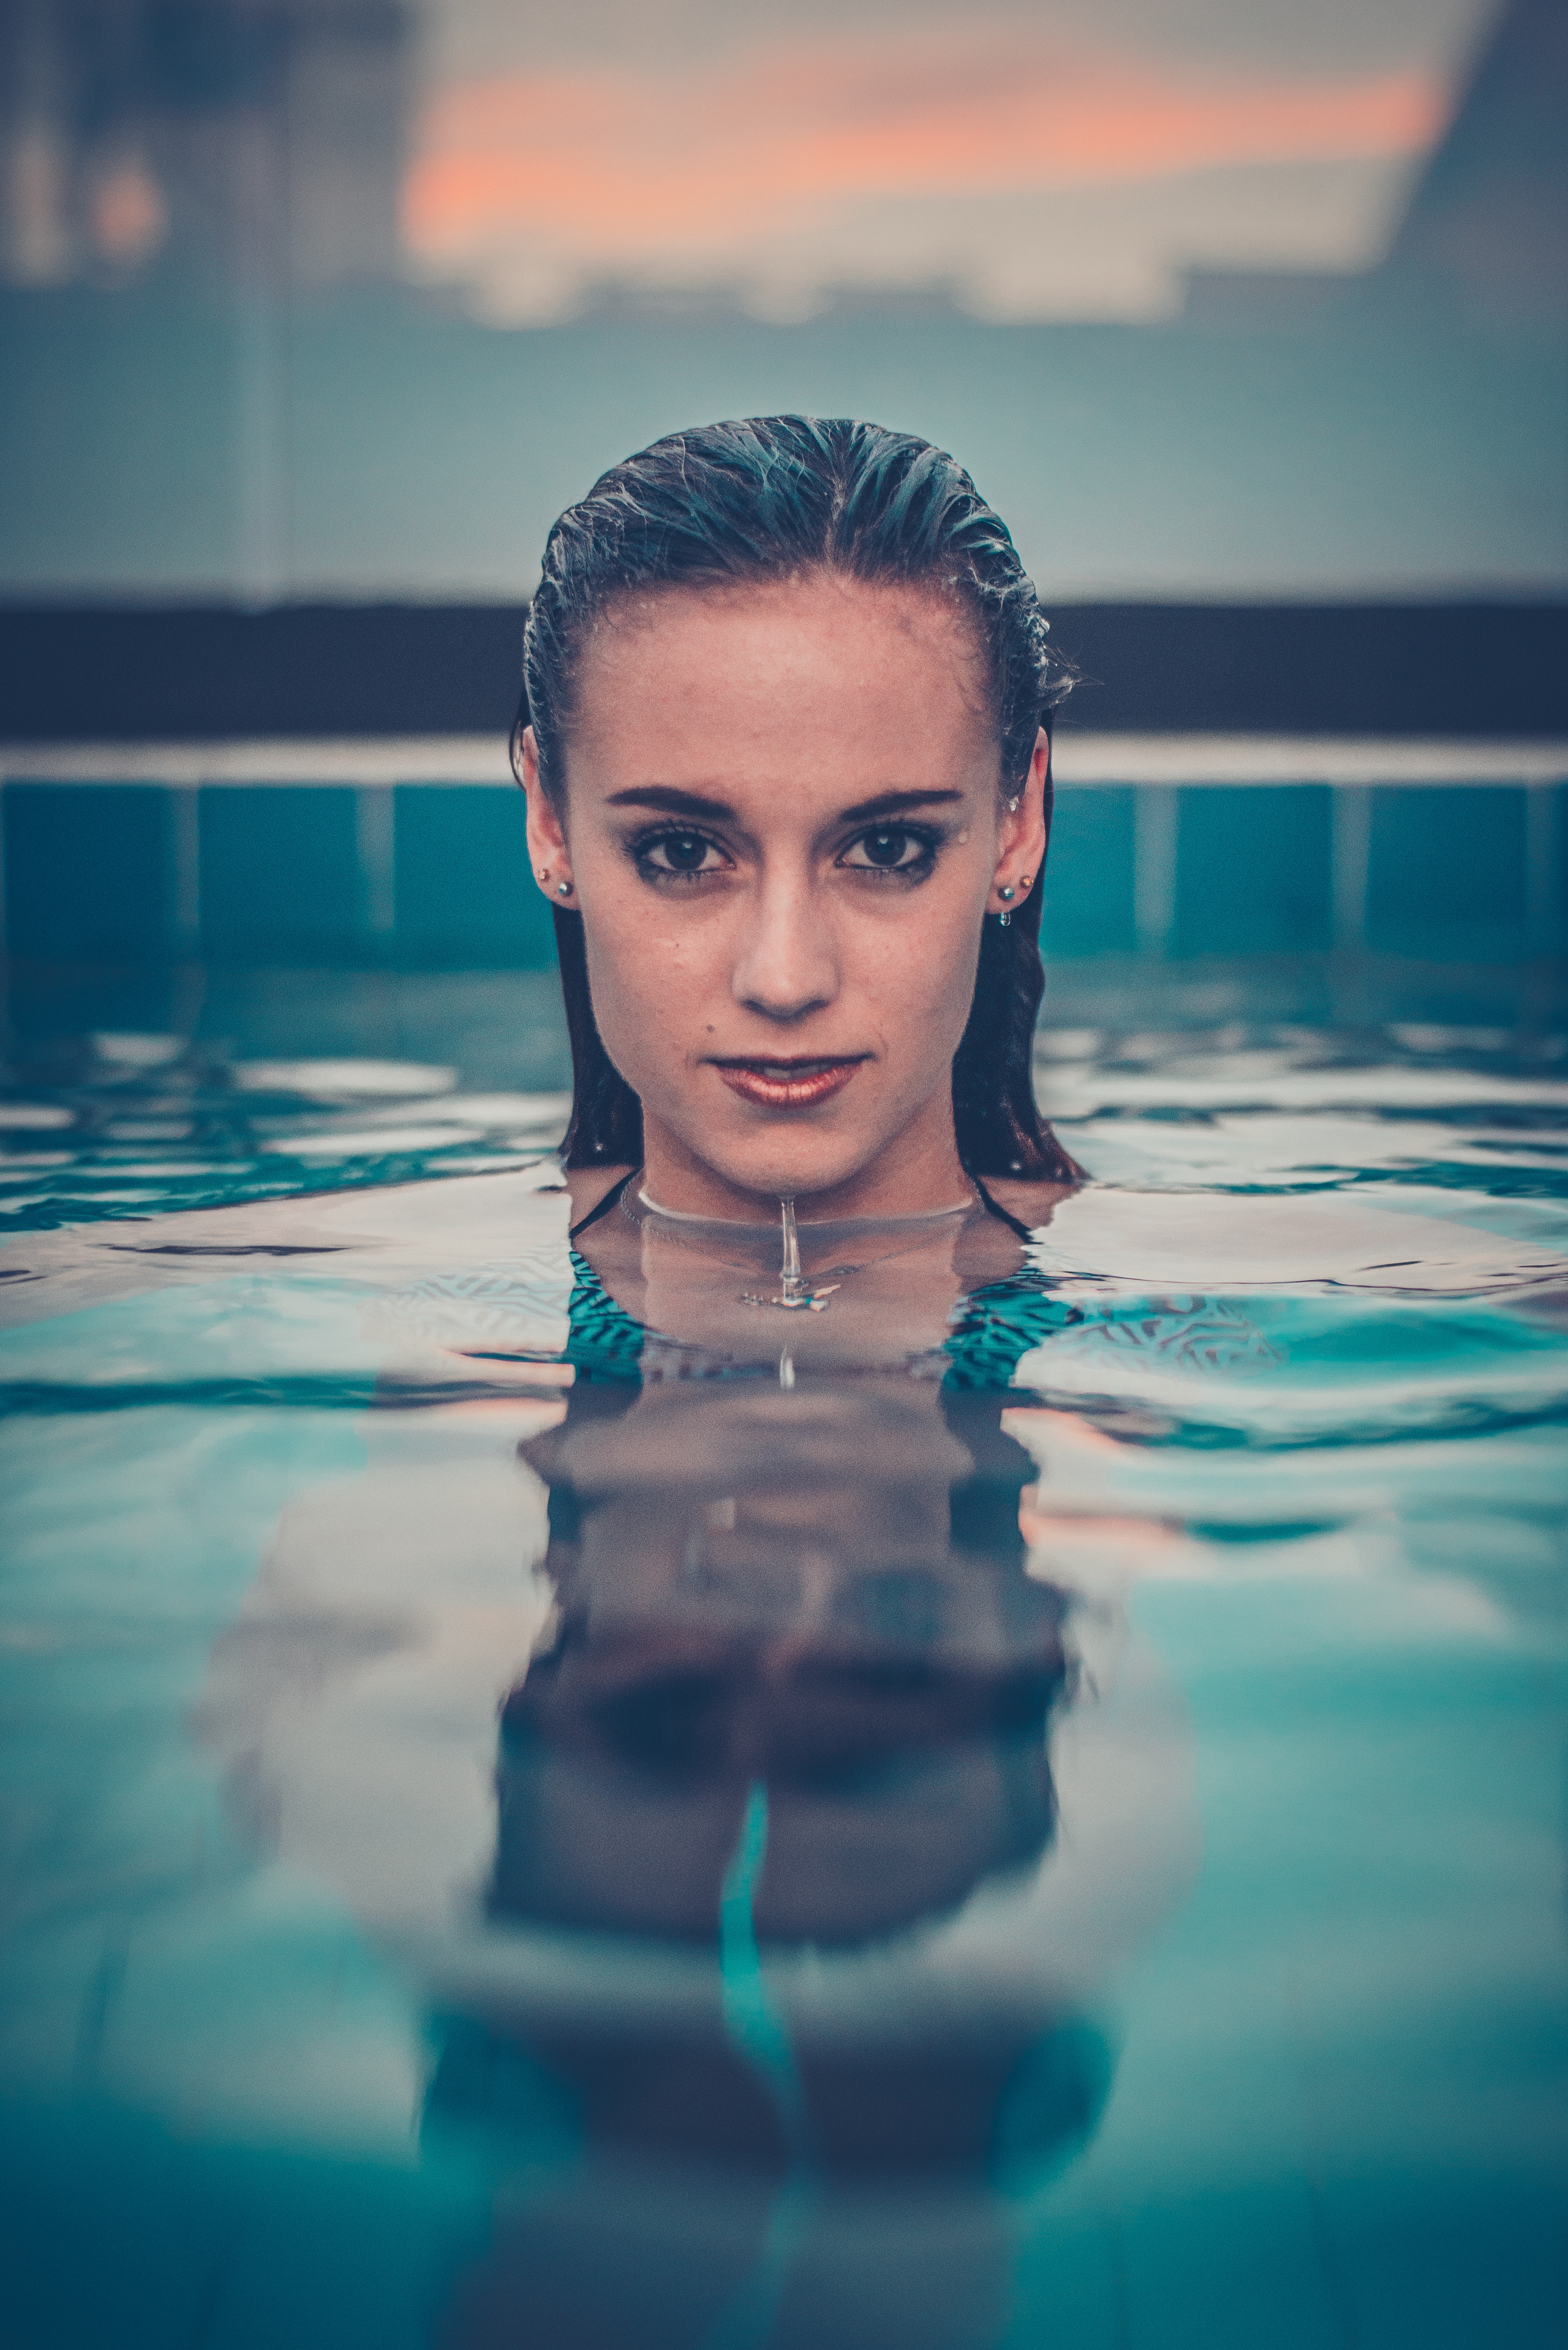
face, blue, water, head, beauty, sky, skin, lip, eye, reflection, black hair, photography, swimming pool, flash photography, recreation, photo shoot, model, sea, cloud, portrait photography, leisure, vacation, games